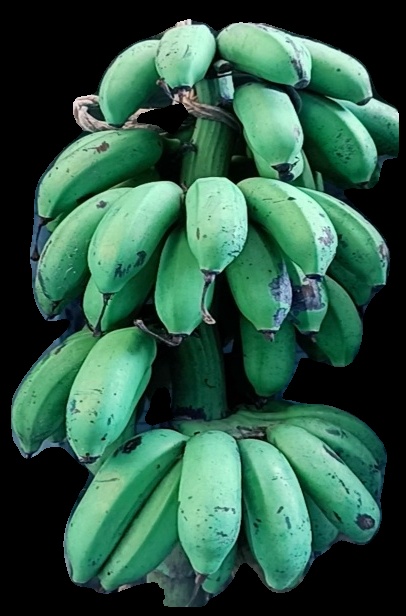
Variety: rasbale
Grade: grade2